Ennio Morricone

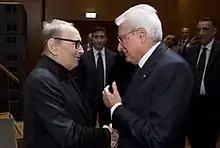
Morricone with the Italian President, Sergio Mattarella, in 2016

Morricone wrote the score for the Mafia television series "La piovra" seasons 2 to 10 from 1985 to 2001, including the themes "Droga e sangue" ("Drugs and Blood"), "La Morale", and "L'Immorale". Morricone worked as the conductor of seasons 3 to 5 of the series. He also worked as the music supervisor for the television project "La bibbia" ("The Bible").